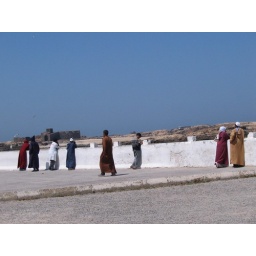
ocean wall in Essaouira